Sol Rosevear

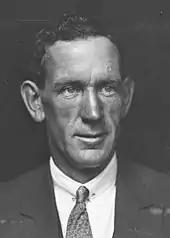
Sol Rosevear

Rosevear was an Australian Labor Party official and organised Ted Theodore's campaign in 1929. After the 1931 Labor split, however, Rosevear joined the Lang Labor breakaway and defeated Theodore in his seat of Dalley in the election of that year. He sat in the House of Representatives under the leadership of Jack Beasley until 1936, when the two factions reunited. Following the second split of 1940, Rosevear was deputy-leader of the Australian Labor Party (Non-Communist).